Berber kings of Roman-era Tunisia

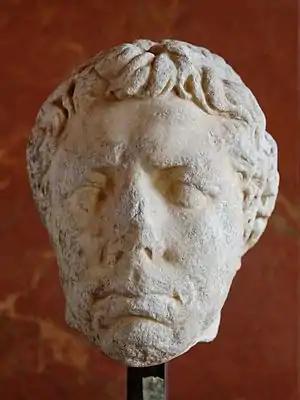
Juba II, reigned 25 BCE – 23 CE.

Augustus (imperial rule: 31 BC – 14 AD) controlled the Roman state following the civil wars that marked the end of the Republic (c. 510–44 BC). He established a quasi-constitutional regime known as the Principate, commonly included as the first phase of the Empire. Roman actions in Africa throughout the period of civil war are harshly criticized by a modern Maghribi historian, Abdallah Laroui, who notes the cumulative lands lost by Berbers to Romans, and how the Romans had steadily steered events to their benefit.